Hauz Khas Complex

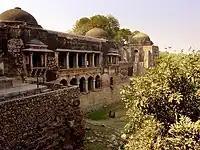
North-South arm of the Madrasa and Mosque overlooking the reservoir

From each floor of the Madrasa, staircases are provided to go down to the lake. Many cenotaphs, in the form of octagonal and square chhatris are also seen, which are reported to be possibly tombs of teachers of the Madrasa.